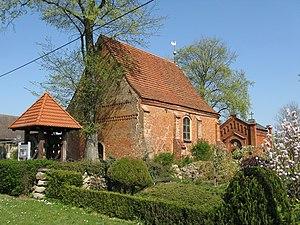
Borkow est une municipalité allemande du land de Mecklembourg-Poméranie-Occidentale et l'arrondissement de Ludwigslust-Parchim. En 2013, elle comptait 438 hab.